2023 Croatian national minorities councils and representatives elections

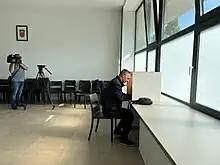
Milorad Pupovac at the Serb National Minority Council elections in Zagreb.

The 2023 Croatian national minorities councils and representatives elections were held on 7 May in certain regional (counties) and local administrative units (municipalities and towns & cities).